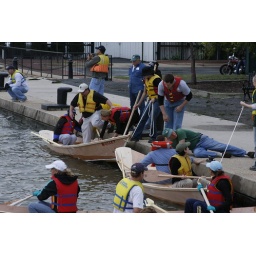
Getting the boats in the water and the crews in the boats.